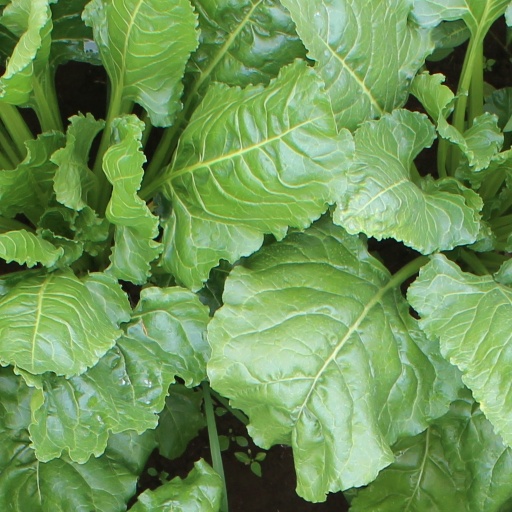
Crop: sugar beet